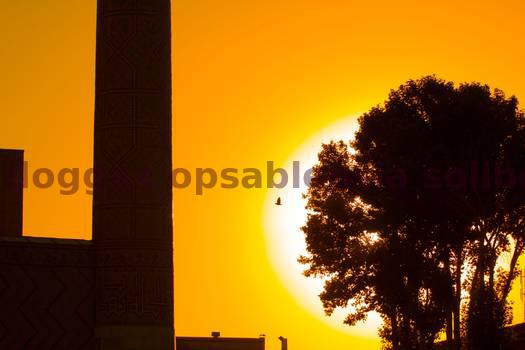
Label: Watermark